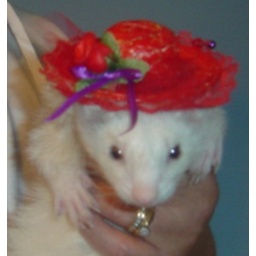
Lilly in the red hat - best